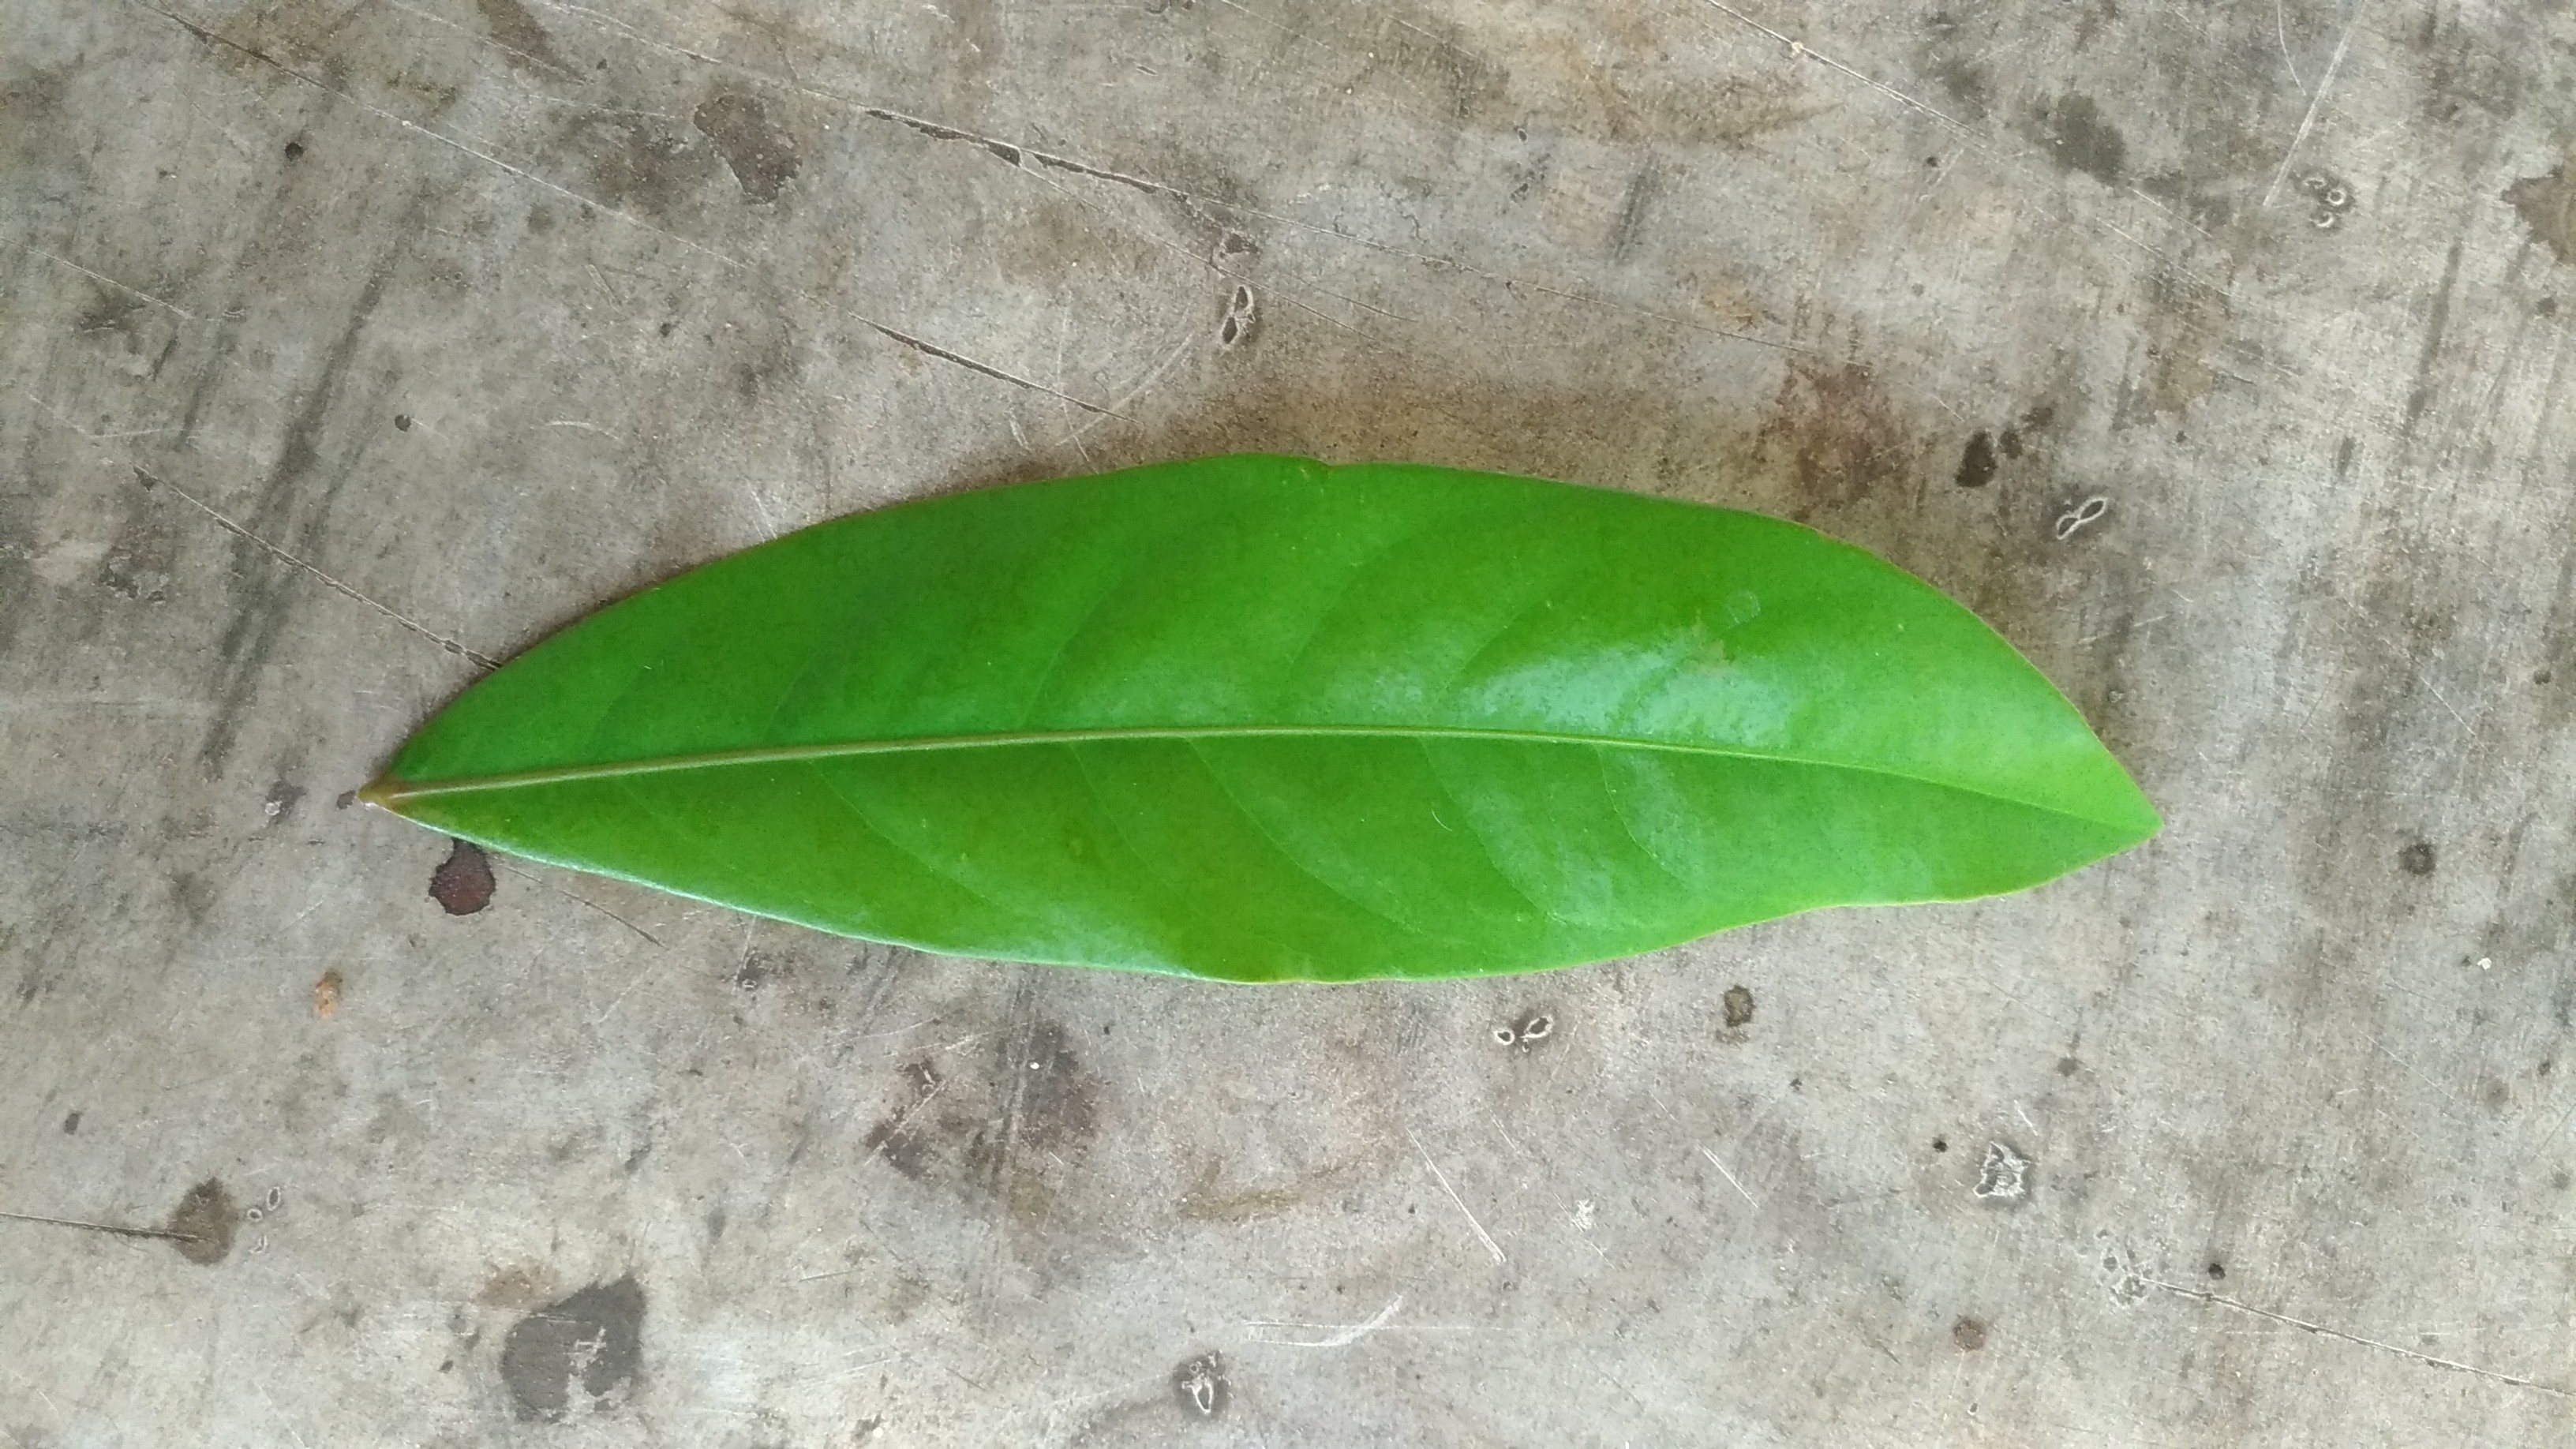
Plant: Seethaashoka